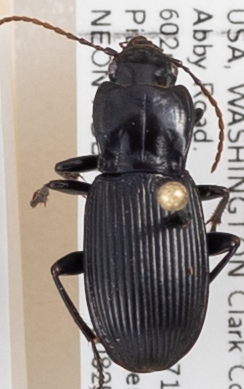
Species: Pterostichus herculaneus
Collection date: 2020-08-25
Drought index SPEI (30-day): -0.1
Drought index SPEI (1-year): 0.212
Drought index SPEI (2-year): -1.93